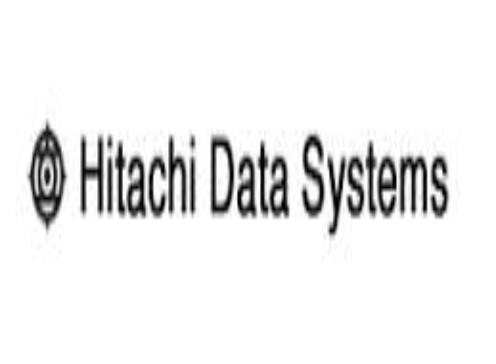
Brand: Hitachi
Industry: Leisure